In re Roslin Institute (Edinburgh)

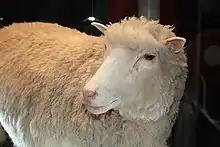
Dolly (taxidermy)

Dolly was cloned in 1996 by Ian Wilmut, Keith Campbell and colleagues at the Roslin Institute, part of the University of Edinburgh Scotland. The cloning method Campbell and Wilmut used to create Dolly constituted a breakthrough in scientific discovery. Known as somatic cell nuclear transfer, this process involves removing the nucleus of a regular body cell and implanting that nucleus into an egg cell that has had its cell nucleus removed. A nucleus is the organelle that holds a cell's genetic material (its DNA). Campbell and Wilmut found that if the donor, somatic cell is arrested in the stage of the cell cycle where it is dormant and non-replicating (the quiescent phase) prior to nuclear transfer, the resulting fused cell will develop into an embryo. The resulting cloned animal is an exact genetic replica of the adult mammal from which the somatic cell nucleus was taken.